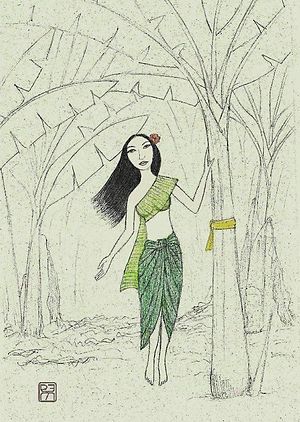
Åndehus / Baggrund og traditioner / Fotos, skov og vej ånder
Åndehus er en helligdom til et steds beskyttende ånder. Åndehuse findes i nordvestlige sydøstasiatiske lande som Burma, Cambodia, Laos og Thailand.